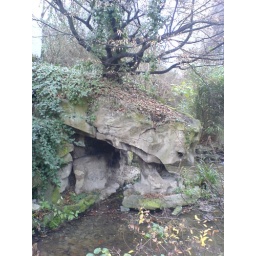
I liked the tree on a rock with nothing below